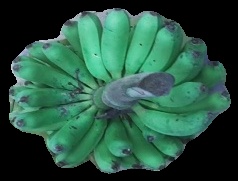
Variety: pachbale
Grade: grade3